Jim Suhler

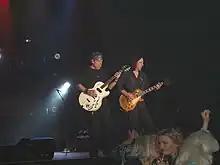
Suhler performing with George Thorogood at Crossroads, Kansas City on August 20, 2010

Jim Suhler was born in Dallas, Texas on December 30, 1960. He grew up in the Lakewood area of Dallas, Texas and attended Hillcrest High School. His first exposure to music was by The Beatles, The Rolling Stones, and other British Invasion bands on Dallas AM top 40 radio station KLIF in the 1960s. His major influences at that point were Lynyrd Skynyrd, The Allman Brothers Band, ZZ Top, Johnny Winter, Led Zeppelin and Rory Gallagher among others. During these formative years, Suhler was exposed to Texas guitar talent performing in local North Texas nightclubs like Bugs Henderson, Stevie Ray Vaughan, Anson Funderburgh, Jimmie Vaughan and Rocky Hill. Suhler played in an array of forgotten cover and original bands during these years, initially backing other vocalists or guitarists. He knew at an early age he definitely wanted to be a musician (he started playing guitar at the age of 14) but it was not until a trip to Mississippi where he met Son Thomas, that he knew for certain that he wanted to play the blues. Suhler said of this visit, "He was really gracious – he let me come in and we played together. It was really special".